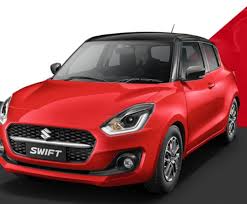
Label: noambulance